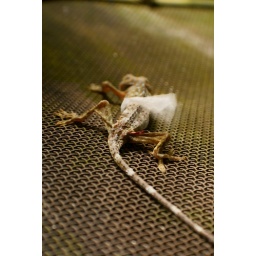
Change in the house of butterflies